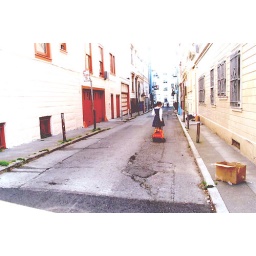
a little girl returning from school in north beach